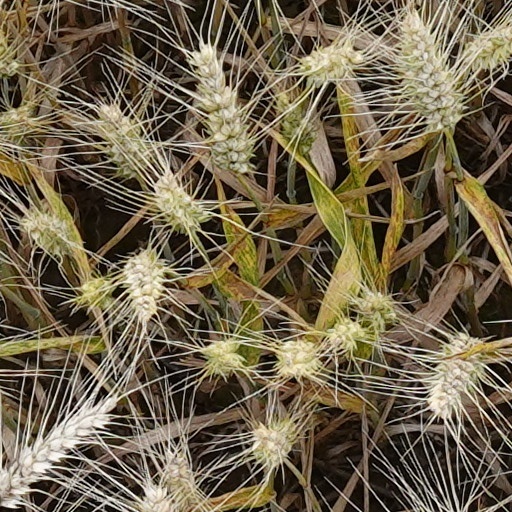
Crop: wheat